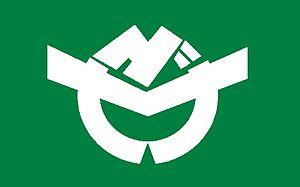
Yuza est un bourg du district d'Akumi, dans le Nord de l'île de Honshū, au Japon.